Phaedra (Seneca)

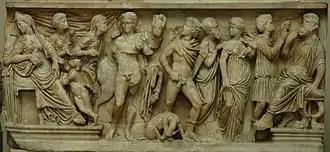
Phaedra and Hippolytus, c. 290 AD

Phaedra is a Roman tragedy written by philosopher and dramatist Lucius Annaeus Seneca before 54 A.D. Its 1,280 lines of verse tell the story of Phaedra, wife of King Theseus of Athens and her consuming lust for her stepson Hippolytus. Based on Greek mythology and the tragedy "Hippolytus" by Euripides, Seneca's "Phaedra" is one of several artistic explorations of this tragic story. Seneca portrays Phaedra as self-aware and direct in the pursuit of her stepson, while in other treatments of the myth, she is more of a passive victim of fate. This Phaedra takes on the scheming nature and the cynicism often assigned to the nurse character.